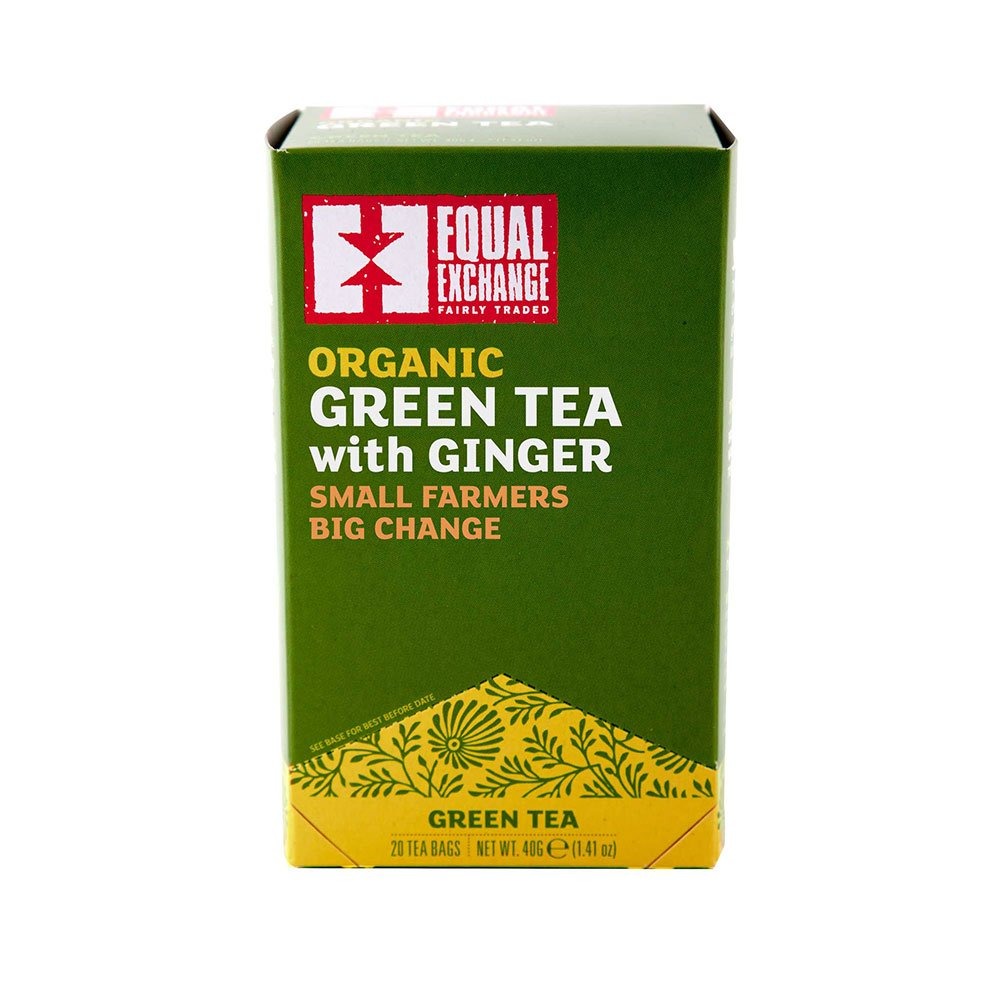
Item Name: Equal Exchange Organic Green Tea with Ginger, 20 Count
Bullet Point 1: Contains 1 box, 20 count per box (20 count total)
Bullet Point 2: FLAVOR: Honey, nori, lemon, candied ginger, ginger root, lemon and black pepper
Bullet Point 3: Packaging is 100% Recycled Paperboard with Fully Sealed Envelopes to Preserve Freshness & Flavor & Tear-Away box for Easy Dispensing
Bullet Point 4: Fair Trade Tea Grown by Small-Scale Farmers of the Potong Tea Garden in Darjeeling, India, an Organic, Fair Trade Tea Garden Managed byb Tea Promoters of India
Bullet Point 5: 100% Fairly Traded Ingredients, Certified Organic by the USDA, Gourmet Quality, & Certified Kosher
Bullet Point 6: Allergen information: abalone
Value: 1.41
Unit: Ounce

Price: 4.74